Bromsgrove

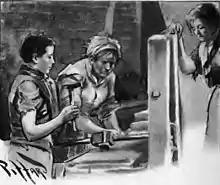

Governance of the town itself is difficult to discern. Manorial records give evidence for courts, rents and fines, but do not present evidence about the organisation of matters that relate to the town itself, such as the maintenance of roads and other facilities. The main representative post appears to be that of Bailiff. The royal manor, with its Court Leet, dealt with the majority of financial matters including tolls and revenues from the market, after disputes with the Priory manor over rights to various revenues and fines were settled. The royal manor would therefore have paid for the upkeep of the market and the tollhouse, which also served at some points as a jail.